Moors

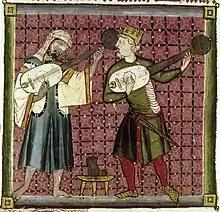
Illustration of Muslim musician (left) alongside a Christian musician (right) in a codice of the 13th-century "Cantigas de Santa Maria"

As it was Muslim Berbers and Arabs who conquered the Iberian Peninsula from North Africa in 711, the word has been applied to the inhabitants of the peninsula under Muslim rule (known in this context as al-Andalus). The term could also be applied to the Muslims of Sicily, who began to arrive there during the Aghlabid conquest of the 9th century. The word passed into Spanish, Portuguese, and Italian as "Moros" or other cognates. The Emirate of Granada, the last Muslim state on the Iberian Peninsula, was conquered by the Spanish in 1492, resulting in all remaining Muslims in this area to pass under Christian rule. These Muslims and their descendants were thereafter known as "Moriscos" ('Moorish' or 'Moor-like') up until their final expulsion from Spain in 1609.